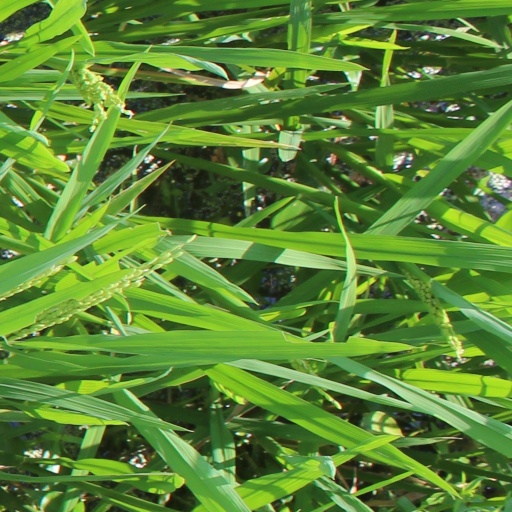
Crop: rice